Diego López de Medrano y Vergara

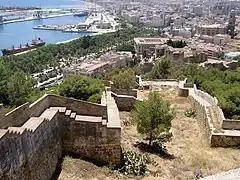
Modern Málaga from the ramparts of Gibralfaro, looking towards the citadel, visible below

Diego López de Medrano y Vergara was born into the noble Medrano family, the son of Diego López de Medrano and Catalina de Vergara. The House of Medrano was one of the most powerful in the Sierra de Cameros [] and in Soria. The House of Medrano, Lords of the towns of Cañaveruelas, Cabanillas, San Gregorio, and many other entailed estates of the Medrano lineage in Soria and its region, are knights of great antiquity and nobility. Their sheep grazed in those lands, and hundreds of times they walked to the pastures of Extremadura or the royal valley of Alcudia, in La Mancha. According to genealogical proofs provided by his descendant García de Medrano y Castejón, this branch of the family not only owned the entailed estate and fortress of San Gregorio but also possessed 15,000 sheep.